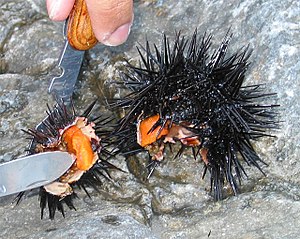
Rogn / Rogn i forskellige lande / Japan
Rogn fra søpindsvin
Rogn er betegnelsen for æg fra fisk og visse andre havdyr som søpindsvin, rejer og kammuslinger. Mere præcist er der tale om ægklumper, der er fuldt udviklede. Rogn bruges i madlavning som ingrediens i mange retter samt i rå udgave. Særligt kendt er kaviar, der er rogn fra støren.